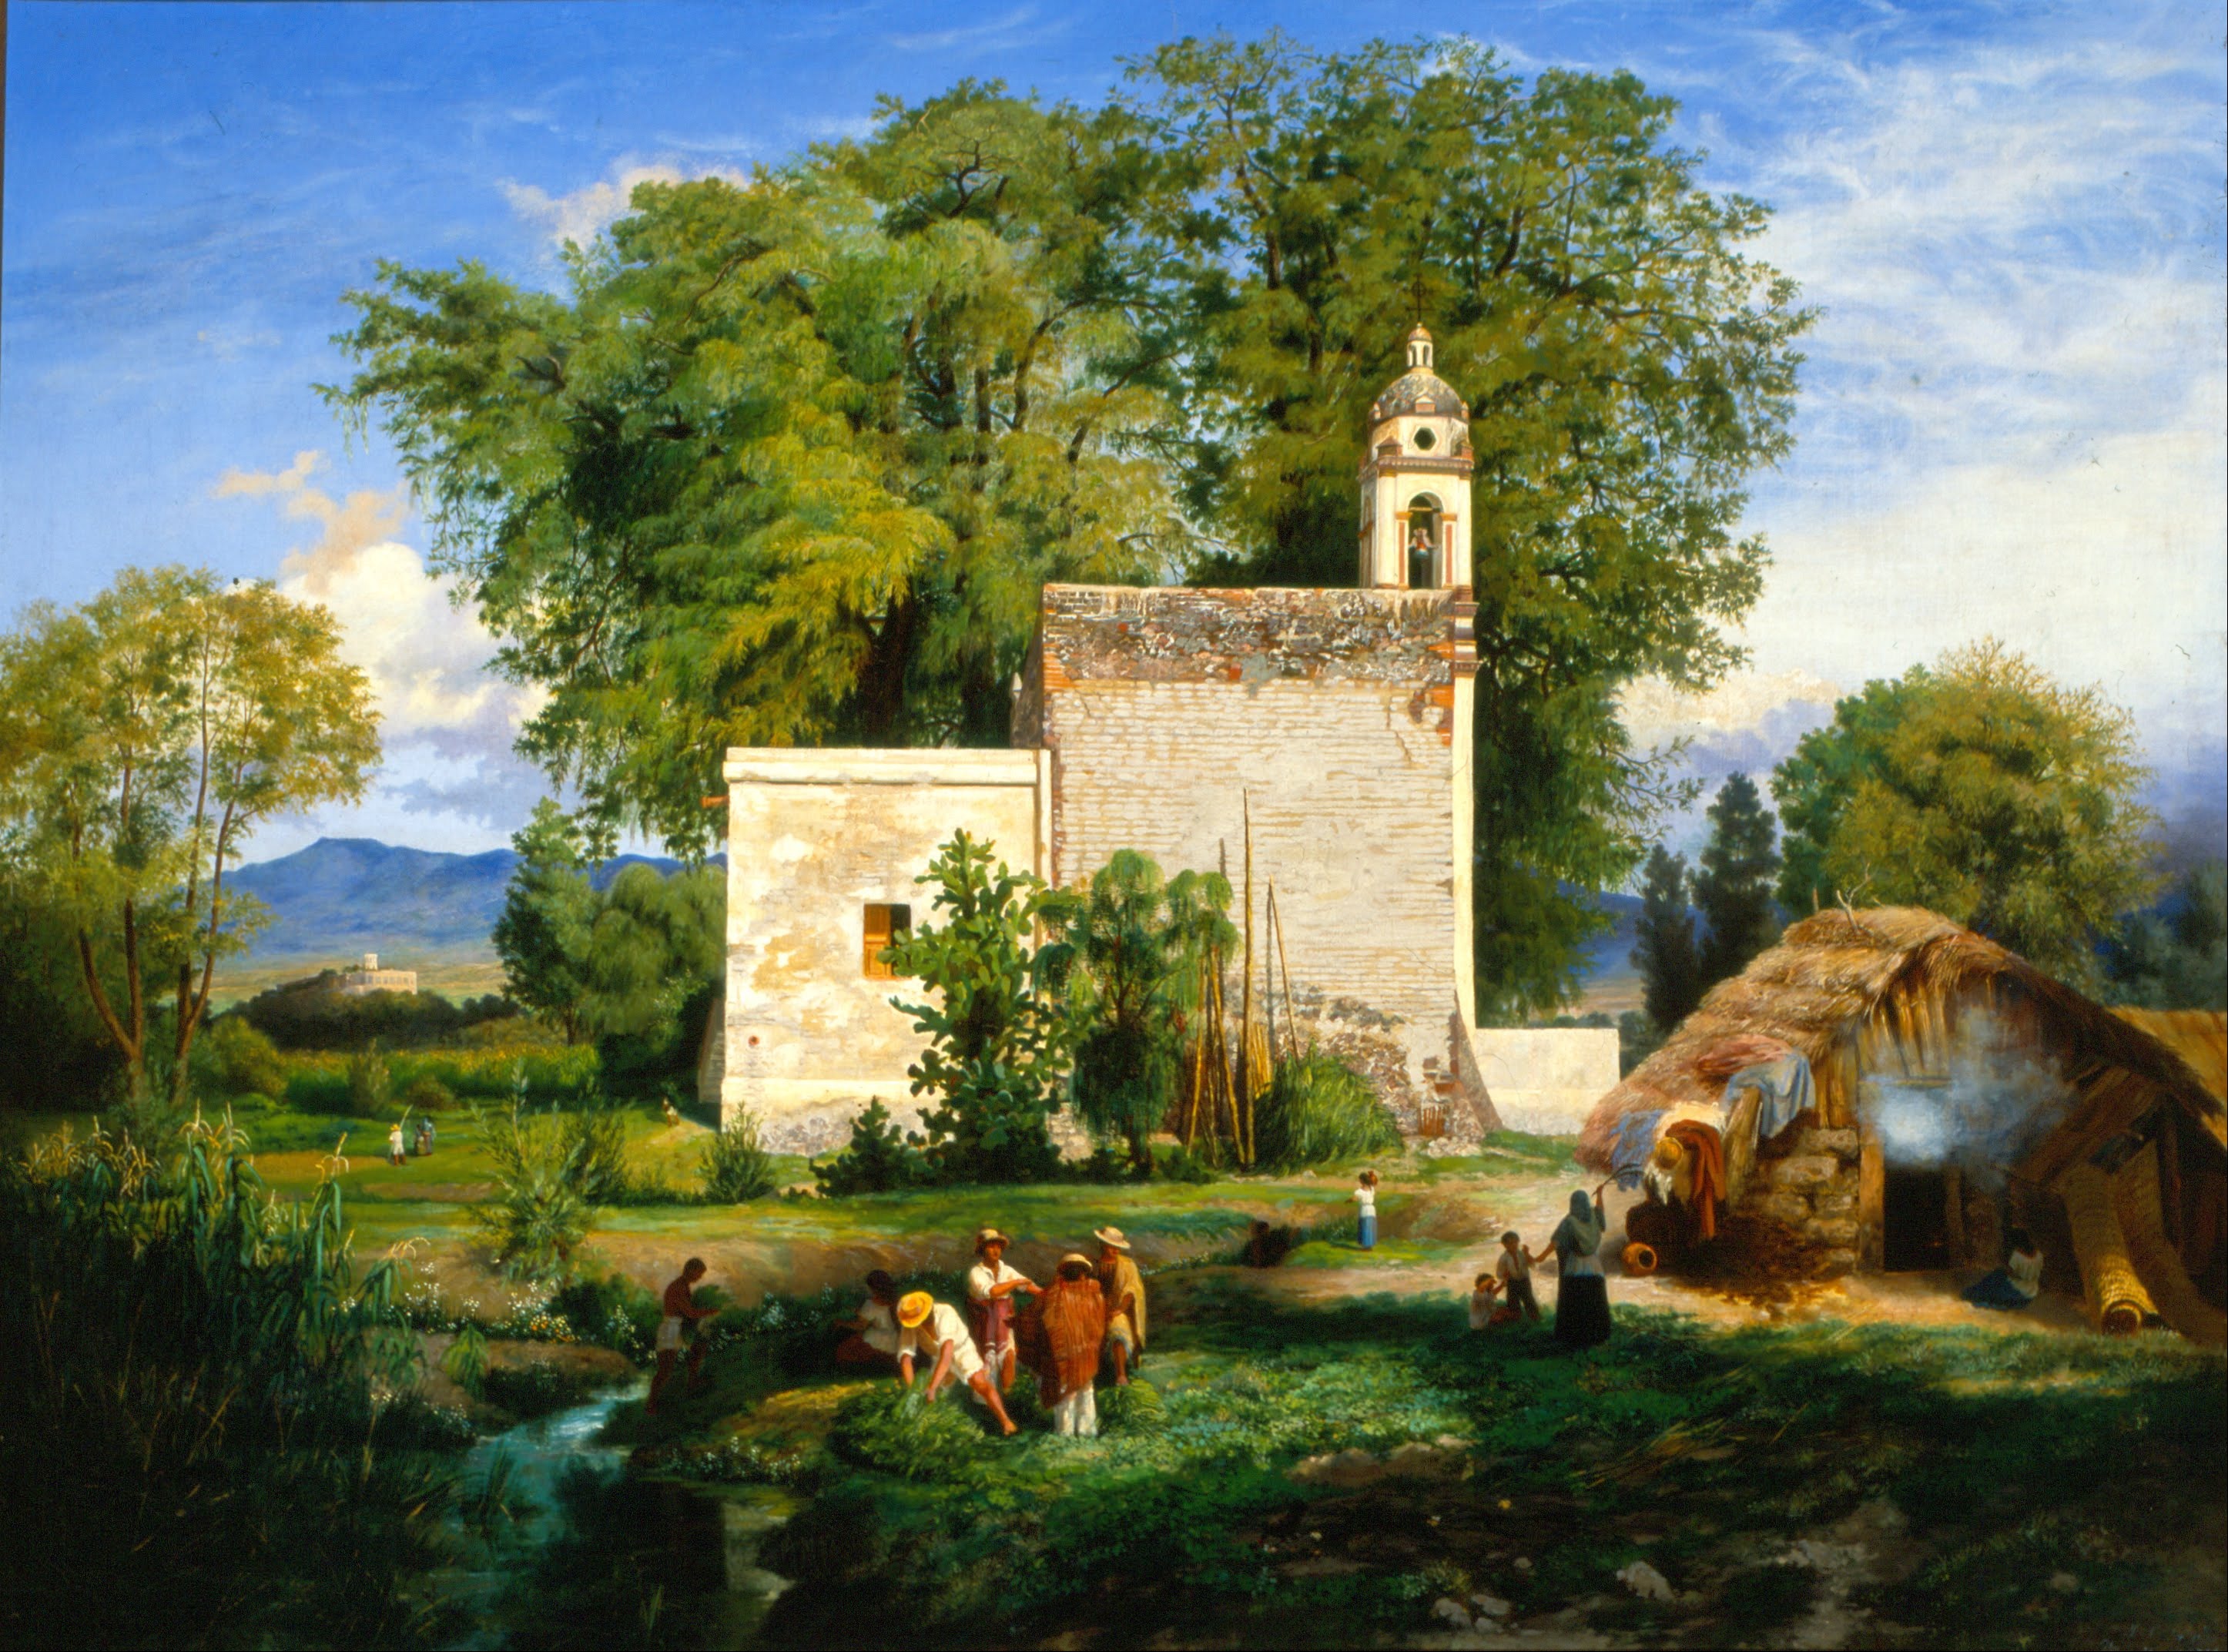
landscape, water, nature, forest, people, sky, farm, countryside, country, summer, hut, stream, spring, artistic, church, plants, painting, trees, outside, art, clouds, mountains, beautiful, estate, rural area, artistry, oil on canvas, luis coto